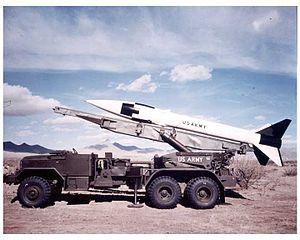
Le programme nucléaire militaire de la Suède, visant à la production de bombes atomiques, voit le jour en 1945. Il est mené parallèlement à des recherches sur la protection contre les armes nucléaires, au sein de l'institut de recherche de la Défense, et certaines activités sont entourées du plus grand secret. Le programme est arrêté en 1972, essentiellement pour des raisons politiques, sans qu'aucune arme nucléaire n'ait été construite, mais des raisons économiques ont aussi joué.